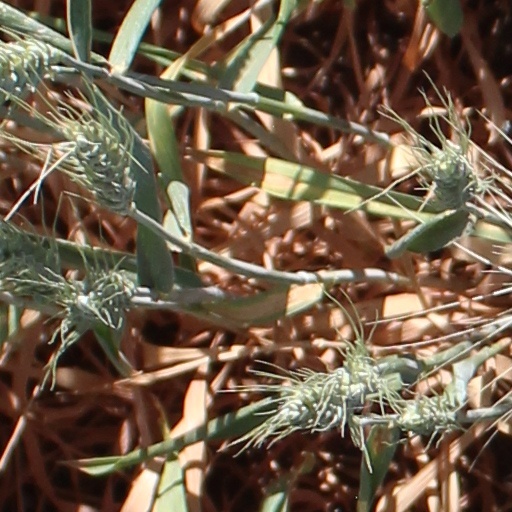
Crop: wheat